Cockermouth railway station

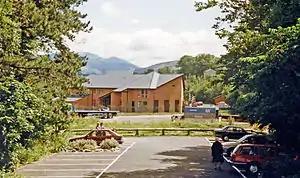
Site of Cockermouth station in 1986

Cockermouth railway station was the western terminus of the Cockermouth, Keswick and Penrith Railway; it served the town of Cockermouth, Cumbria, England.